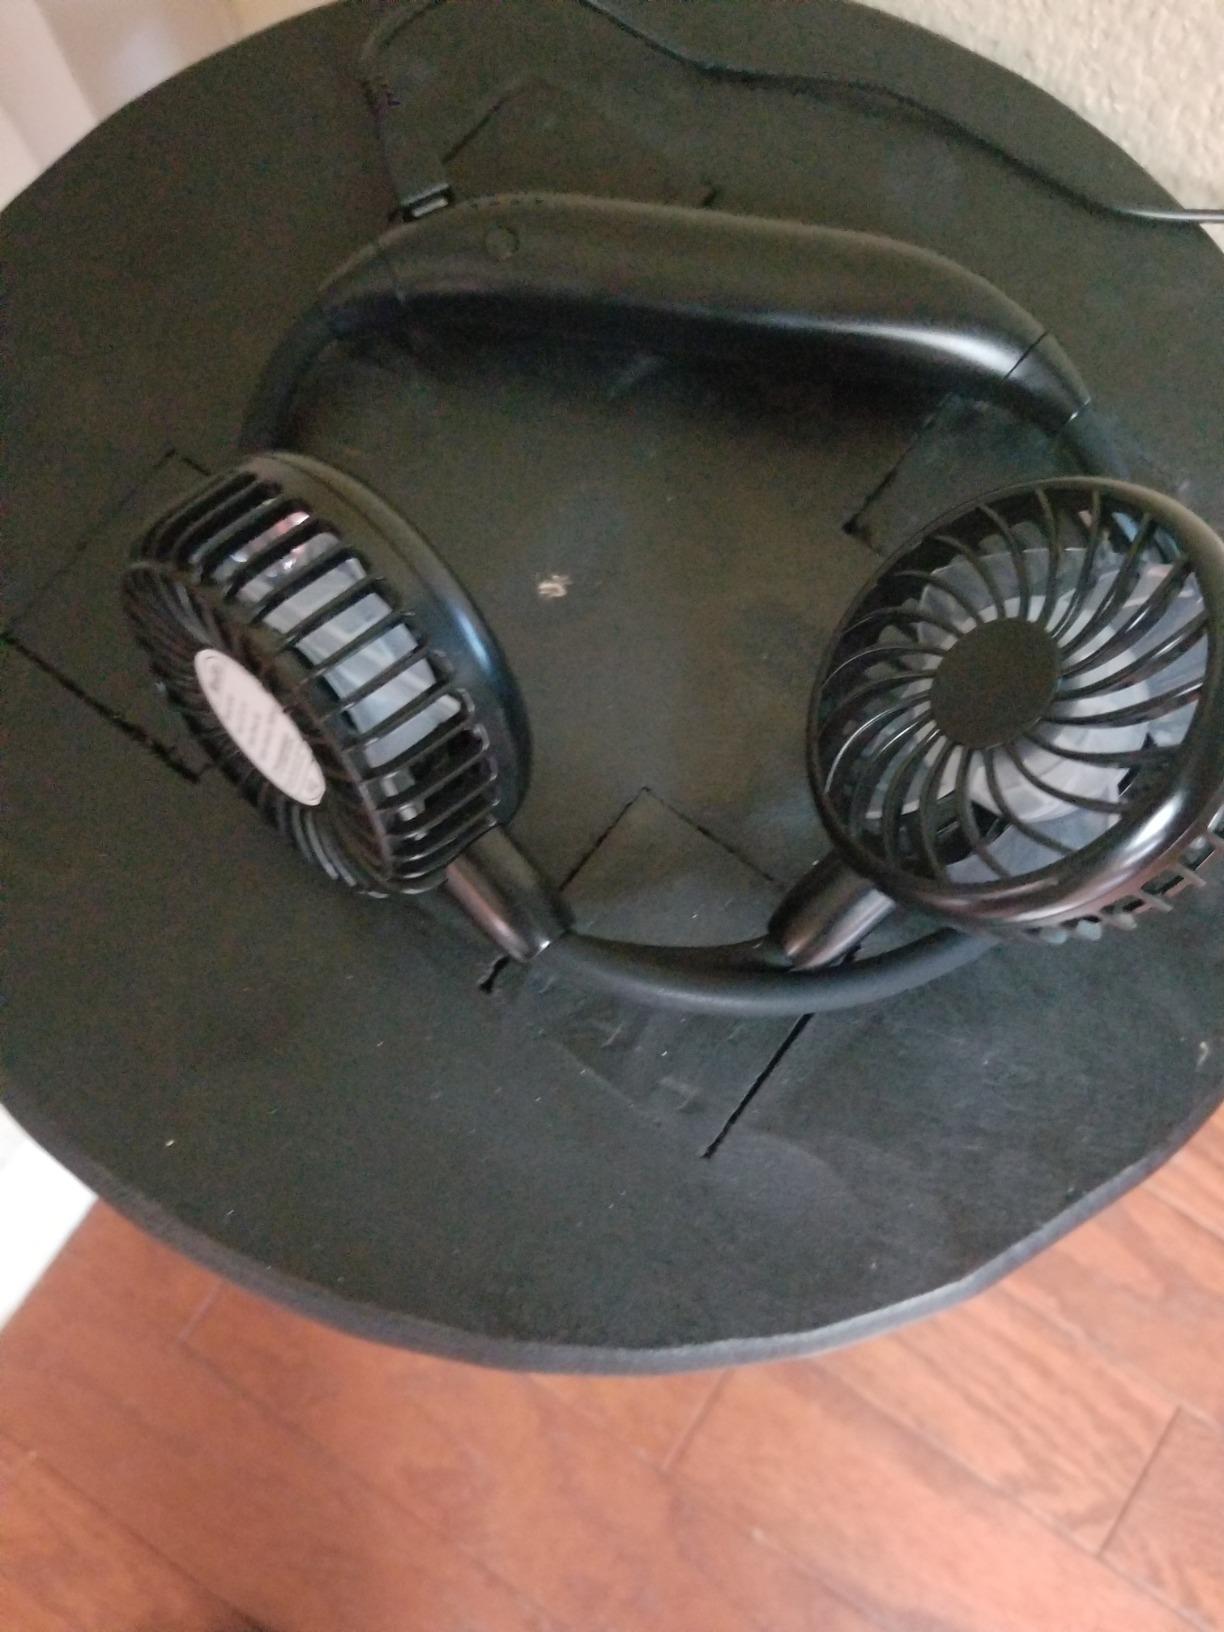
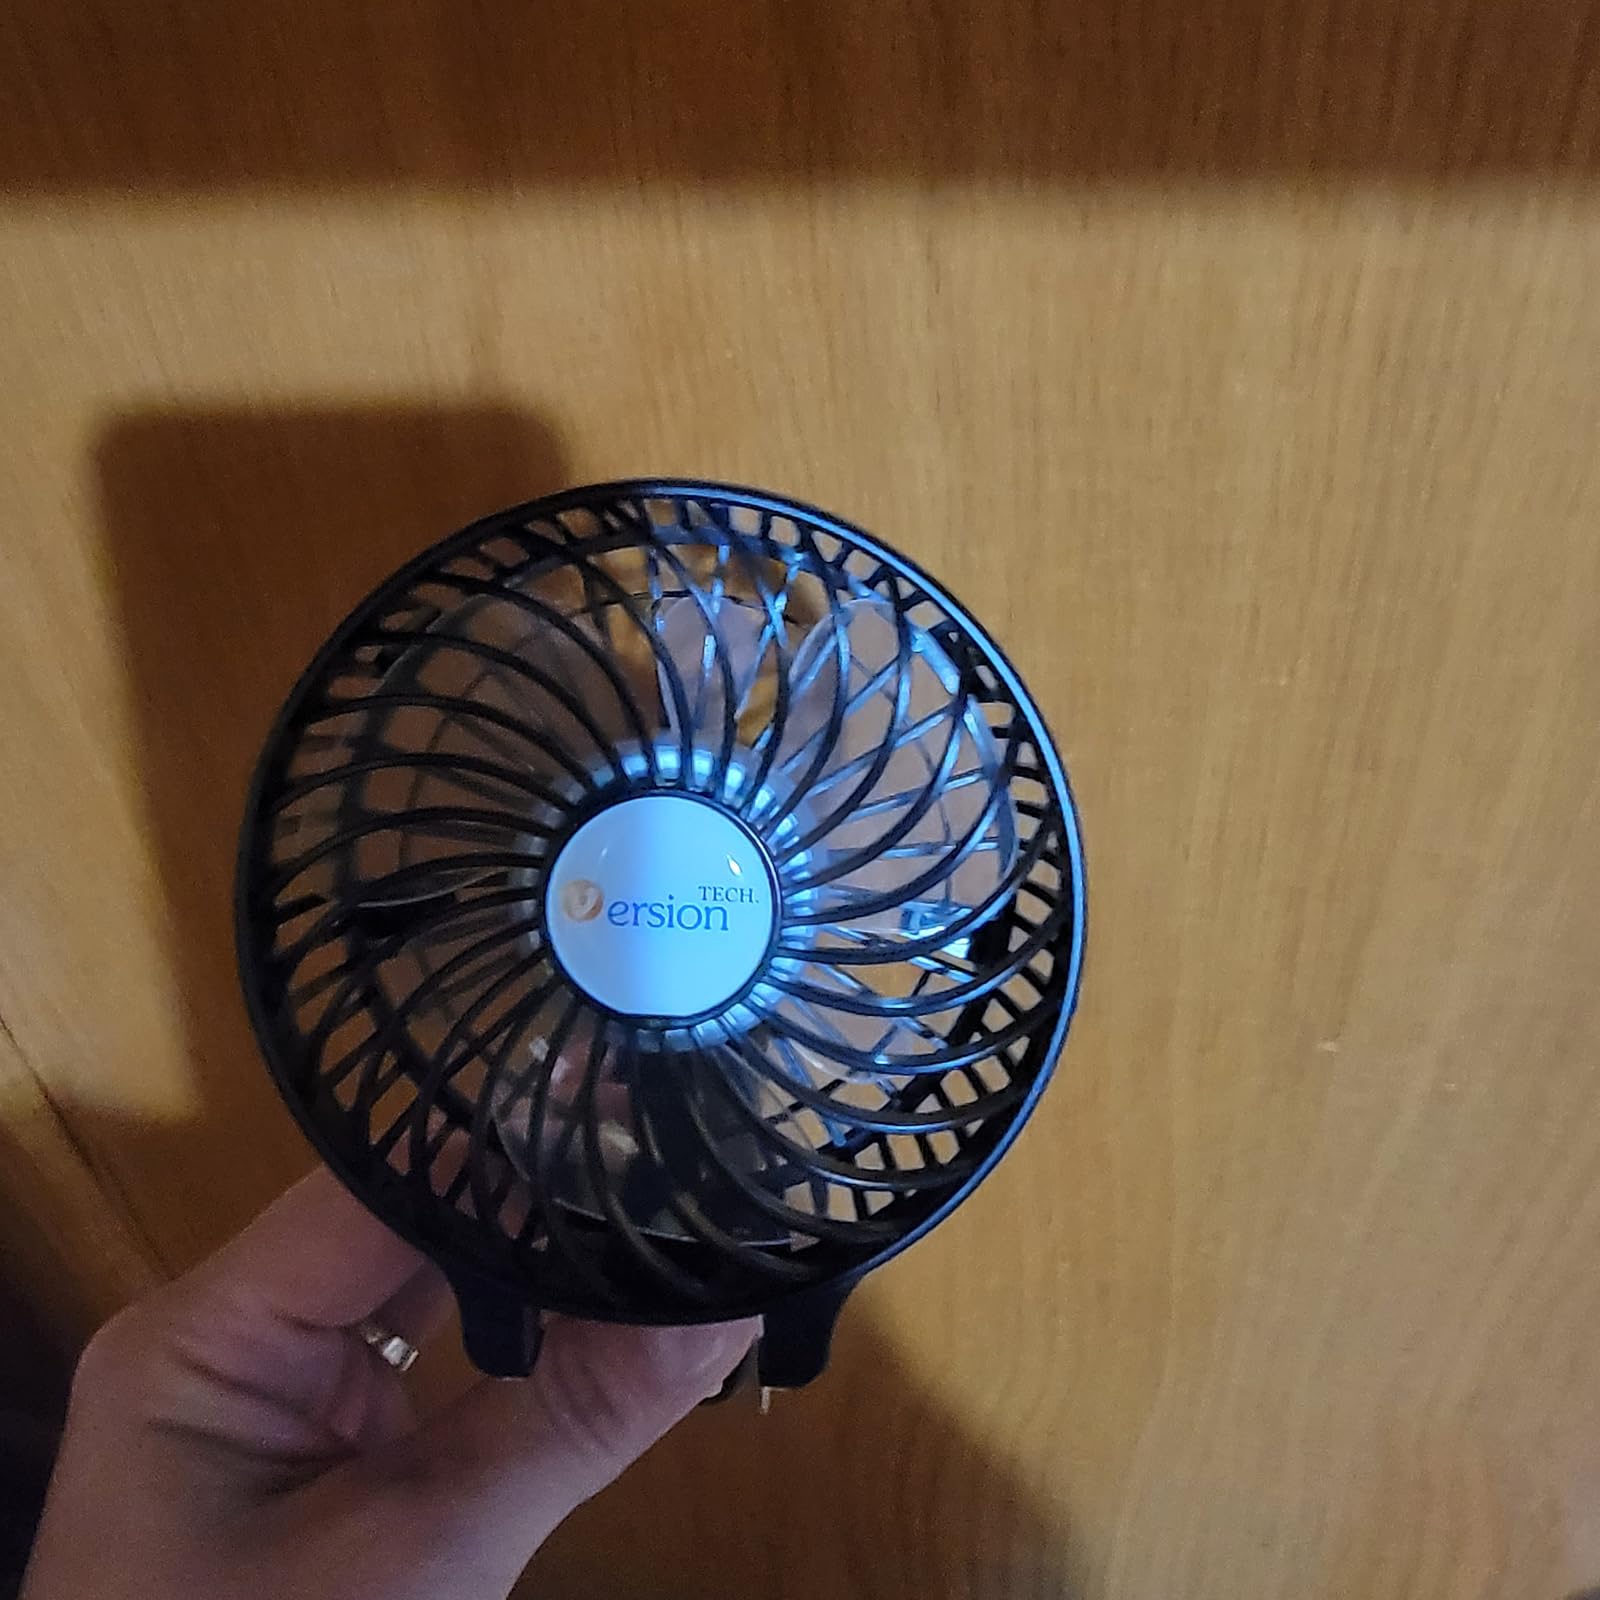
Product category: fan
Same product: no